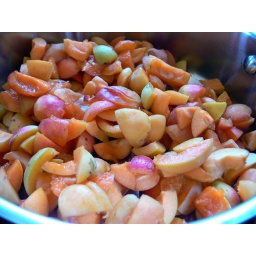
Apricot fruit leather just in the pot with a little water